Tex36

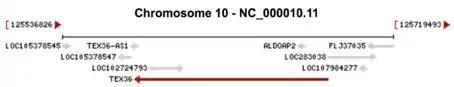
Gene neighborhood of TEX36 from NCBI, gene database. Genes ALDOAP2, or aldolace, fructose-biphosphate A2, and other uncharacterized loci LOC105378547 and LOC107984277 are in the environment of TEX36, located on chromosome 10, open reading frame 22.

The gene spans from 125576522 to 125683144 in the human genome. Figured is the genomic context of TEX36. There is aldolase, fructose-biphosphate A2 along with several uncharacterized loci in the gene neighborhood of TEX36.